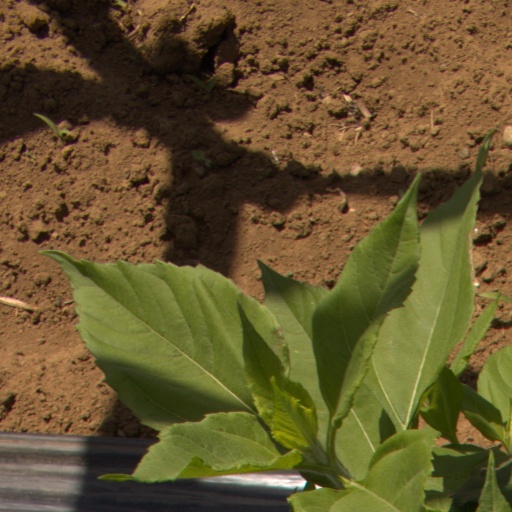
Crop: Jerusalem artichoke